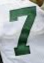
Number: 7